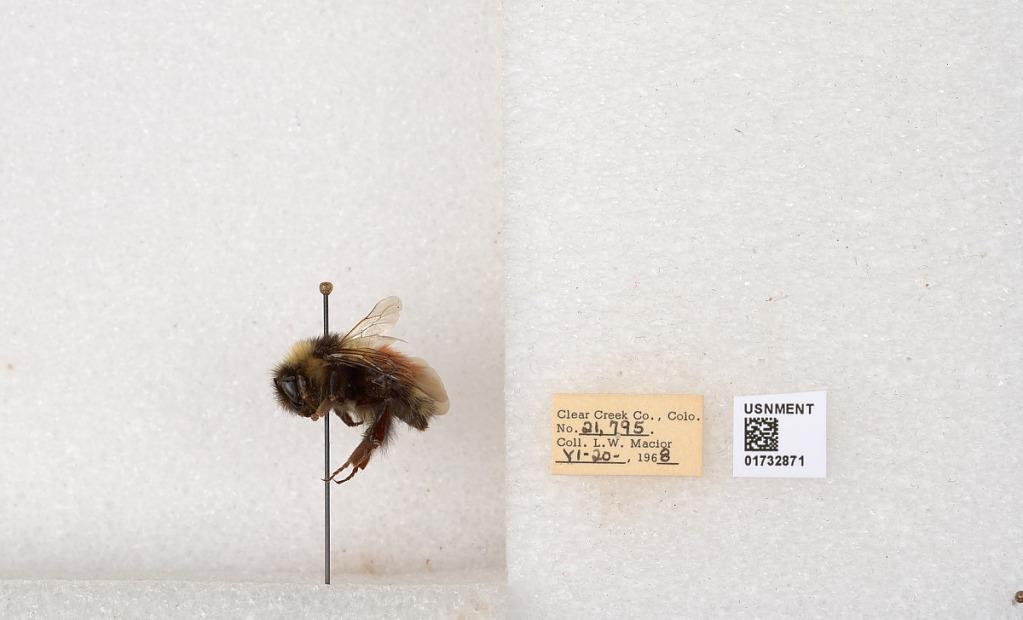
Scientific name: Bombus (Pyrobombus) sylvicola Kirby
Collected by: L. Macior
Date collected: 1968-6-20
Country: United States
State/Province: Colorado
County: Clear Creek
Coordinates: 39.6856, -105.645